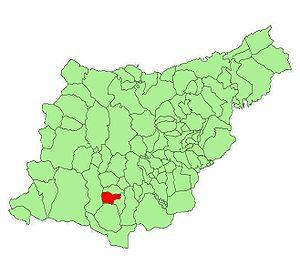
Zerain en basque ou Ceráin en espagnol est une commune du Guipuscoa dans la communauté autonome du Pays basque en Espagne.